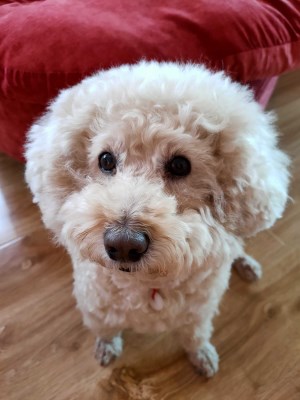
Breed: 2925-n000114-toy_poodle